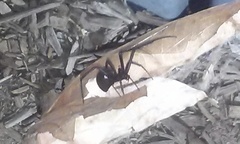
Species: Lactrodectus_hesperus